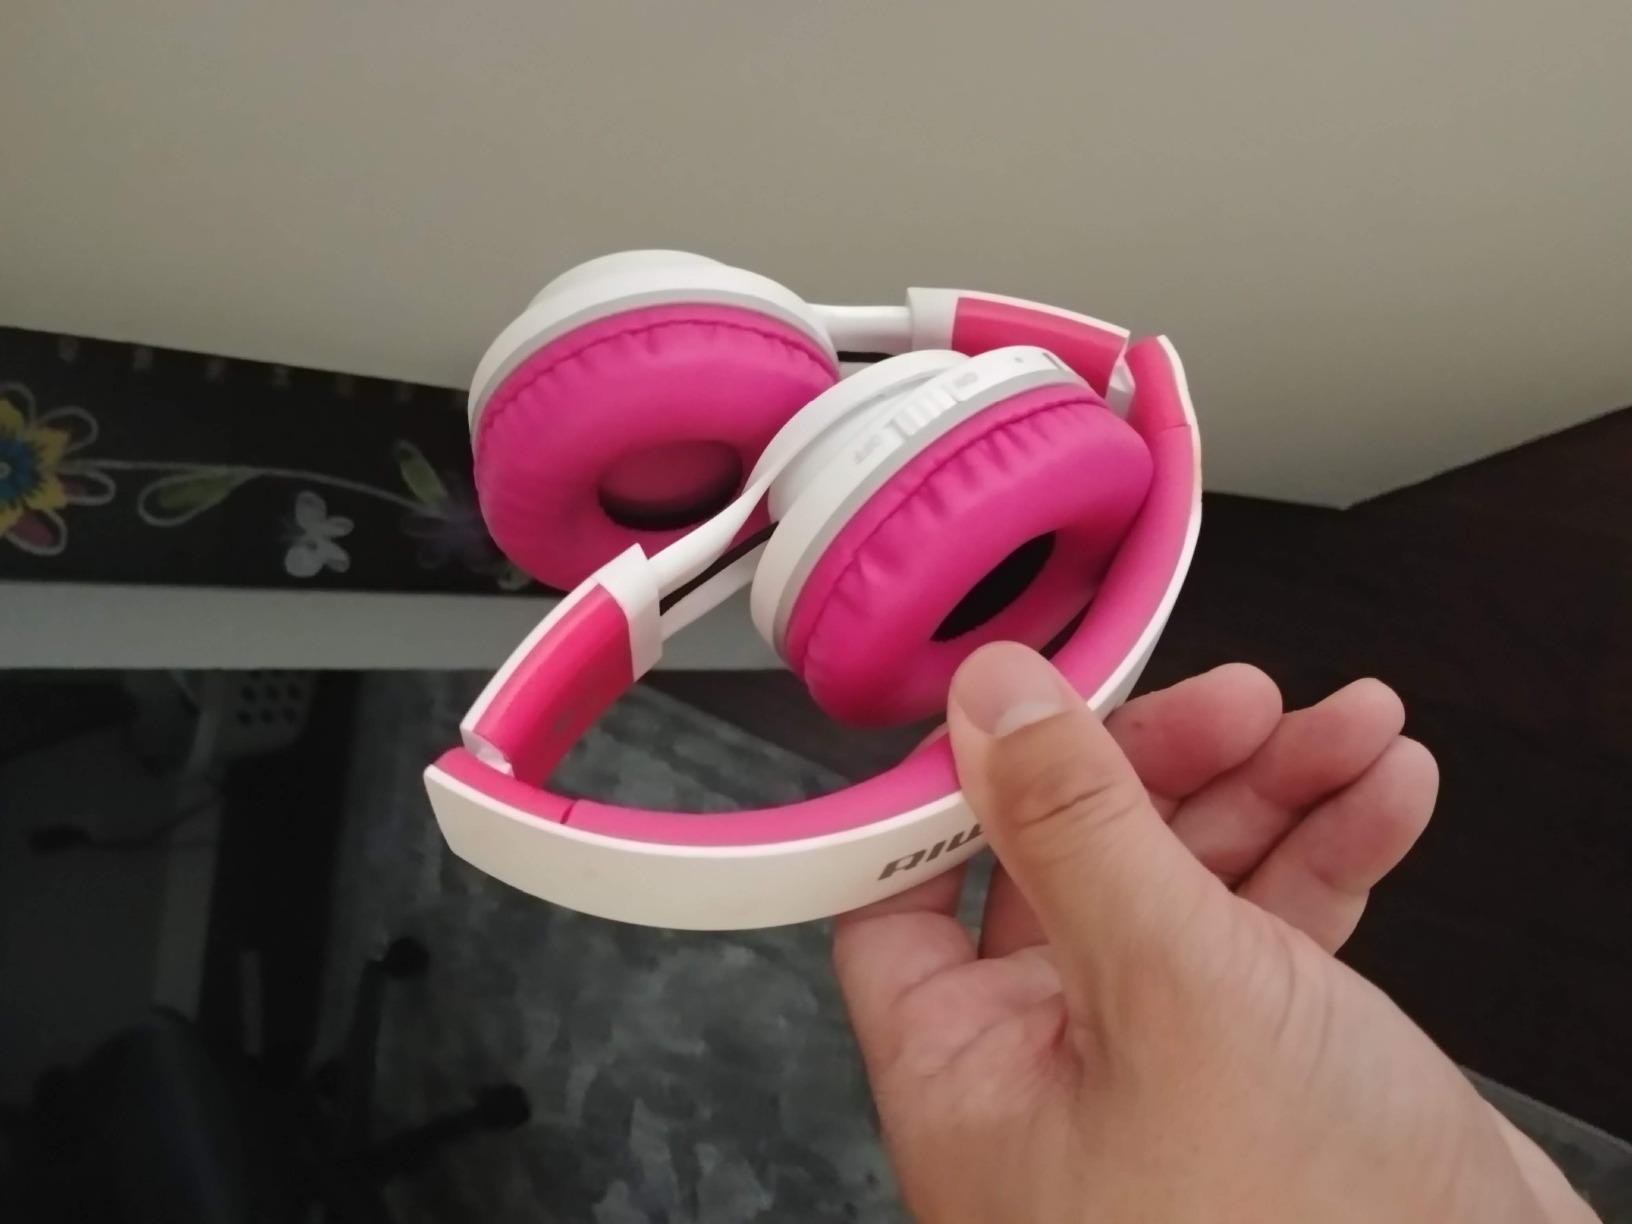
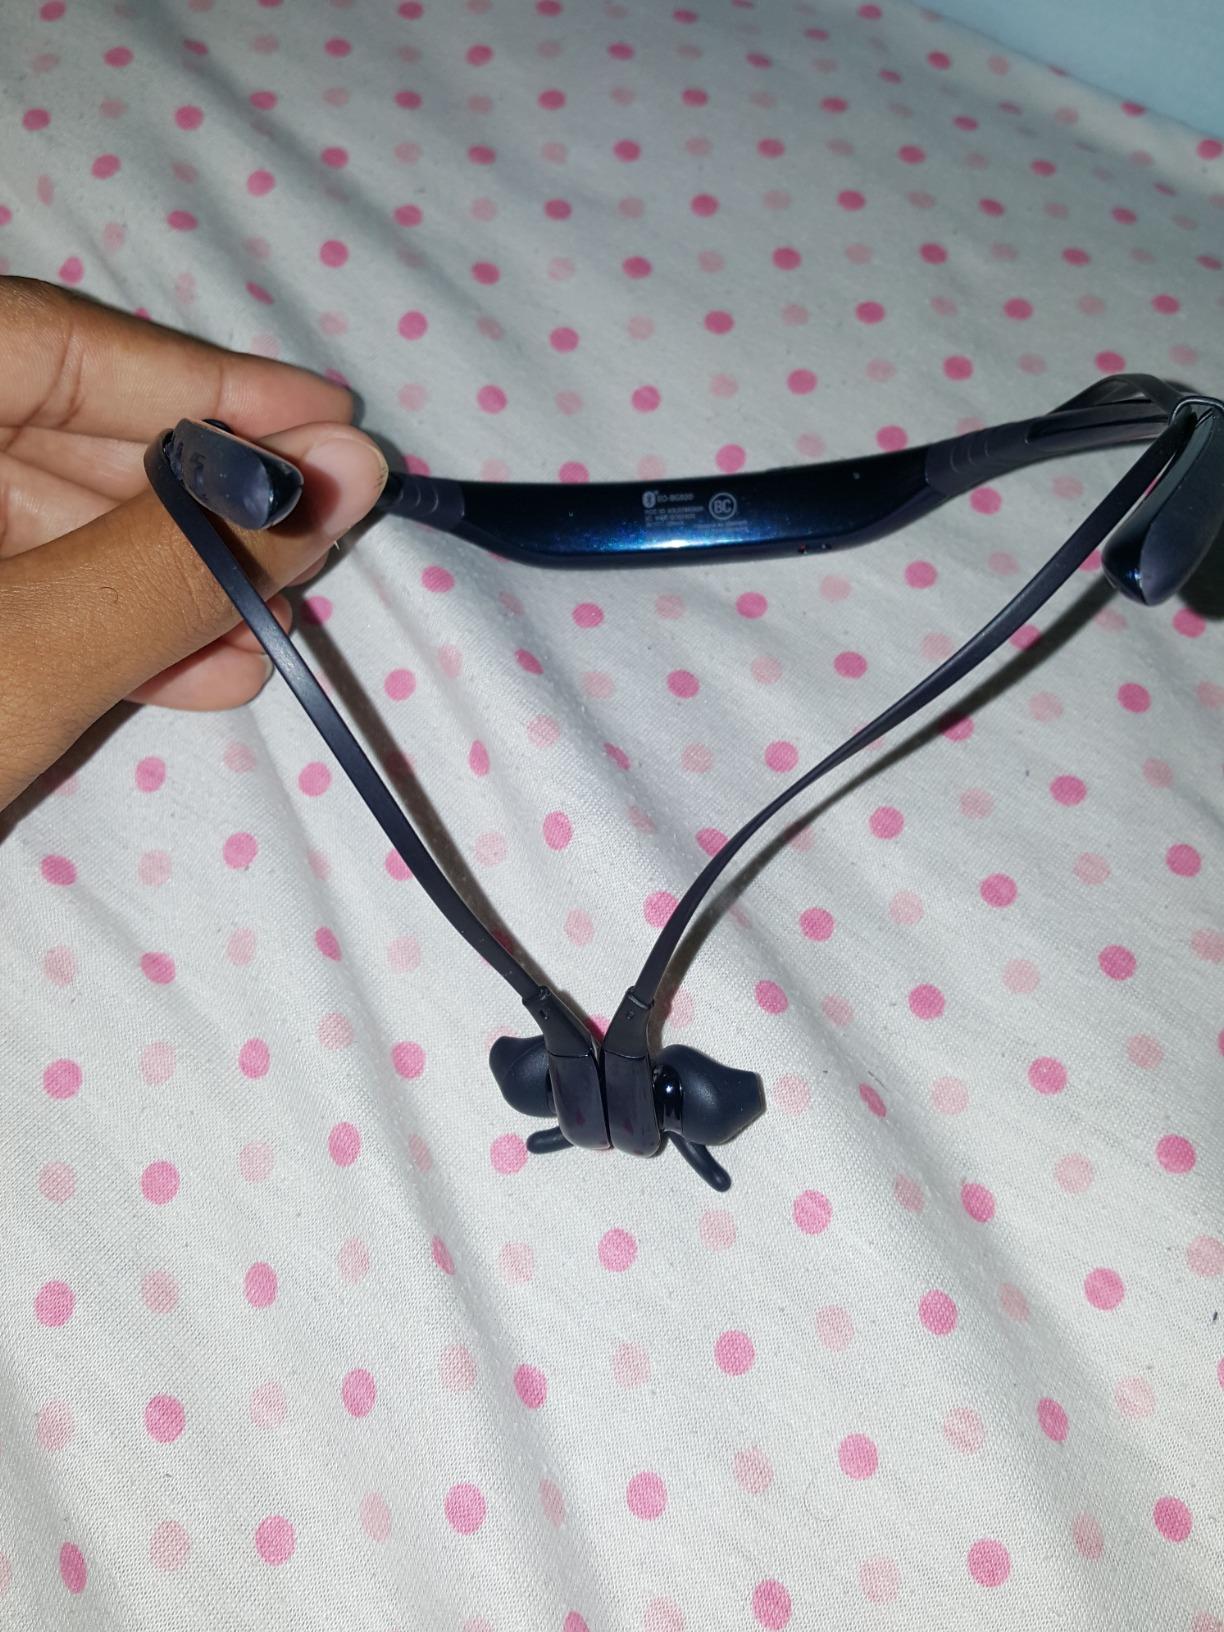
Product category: headphones
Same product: no